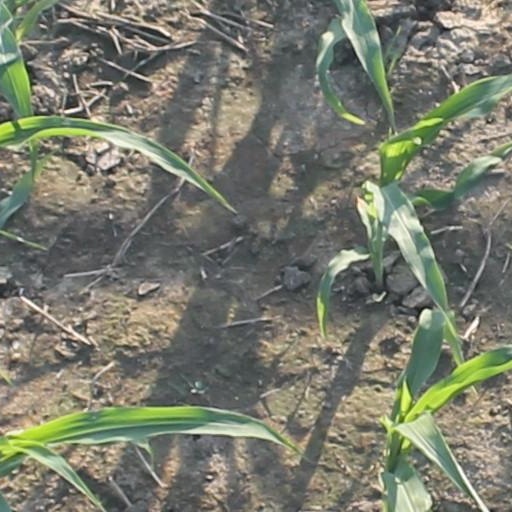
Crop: maize; corn